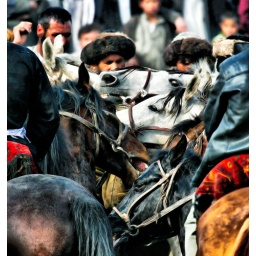
Buskashi is a traditional Afghan sport. The fight over the dead goat is brutal for riders and horses alike.